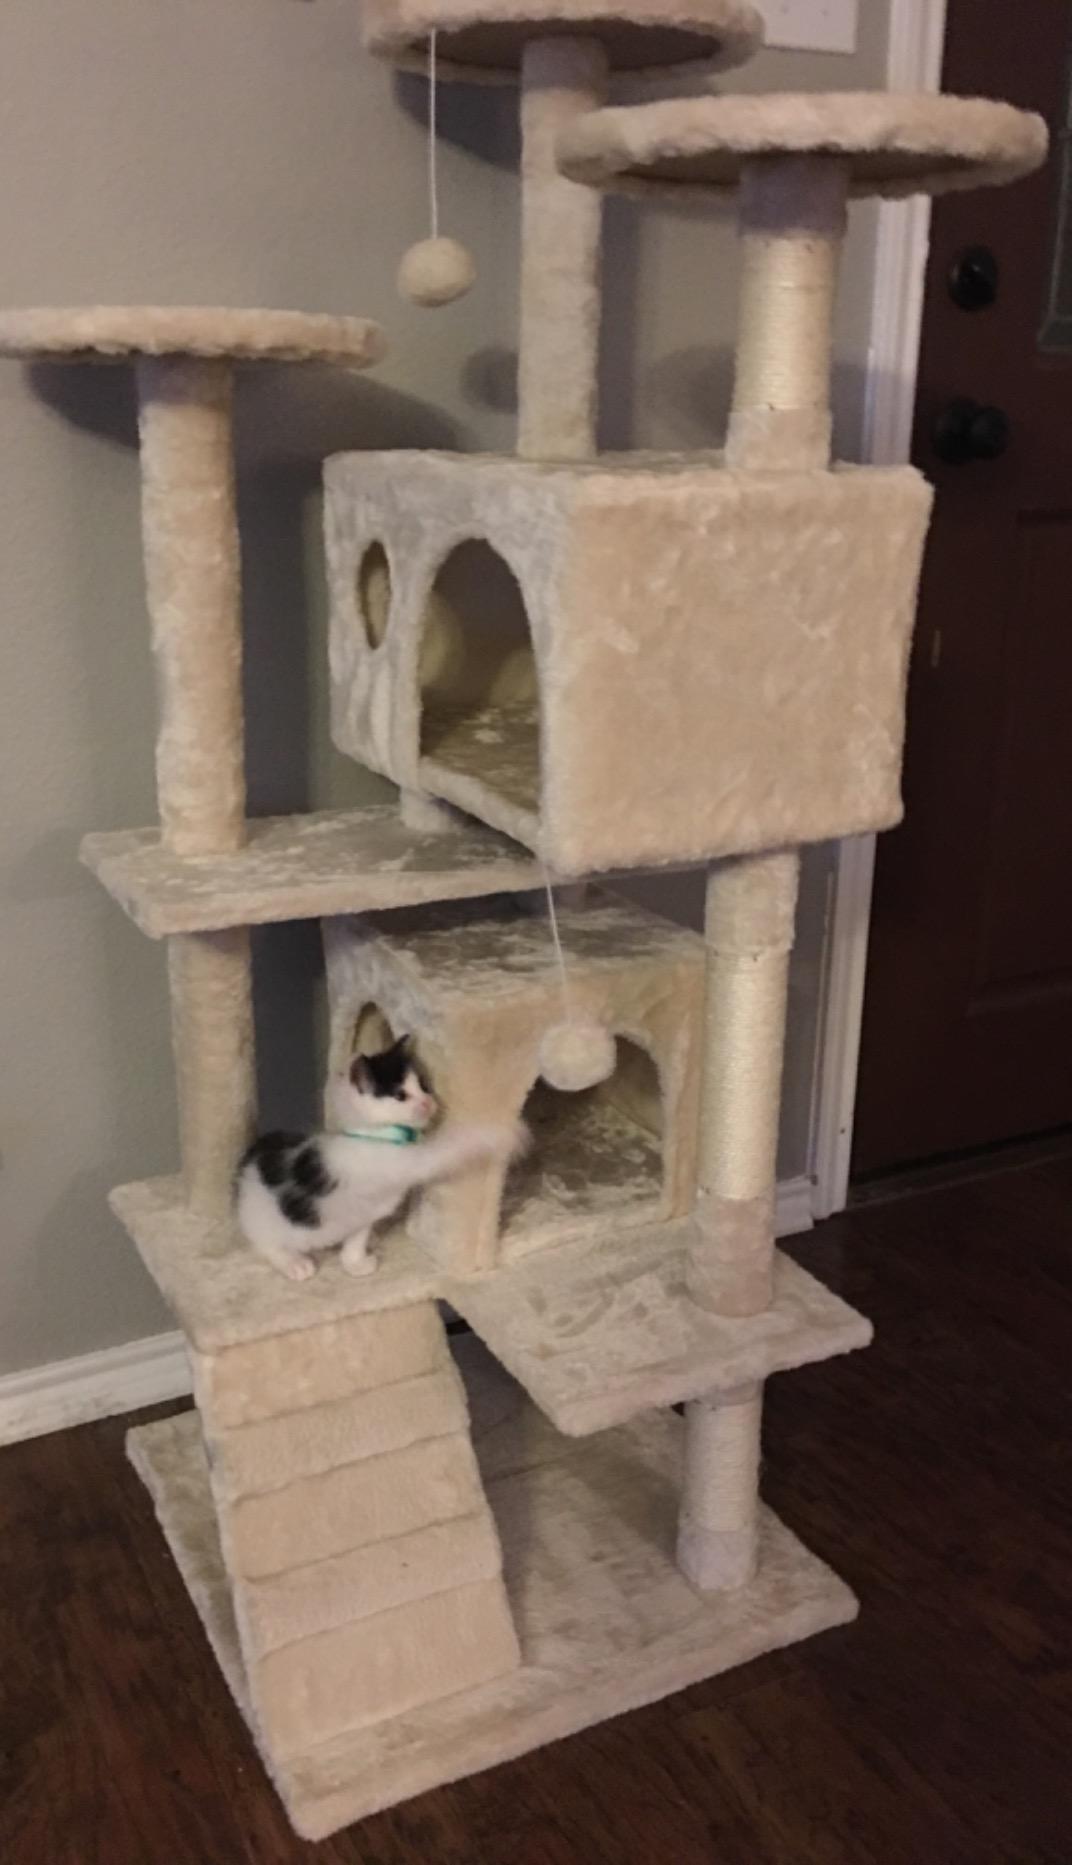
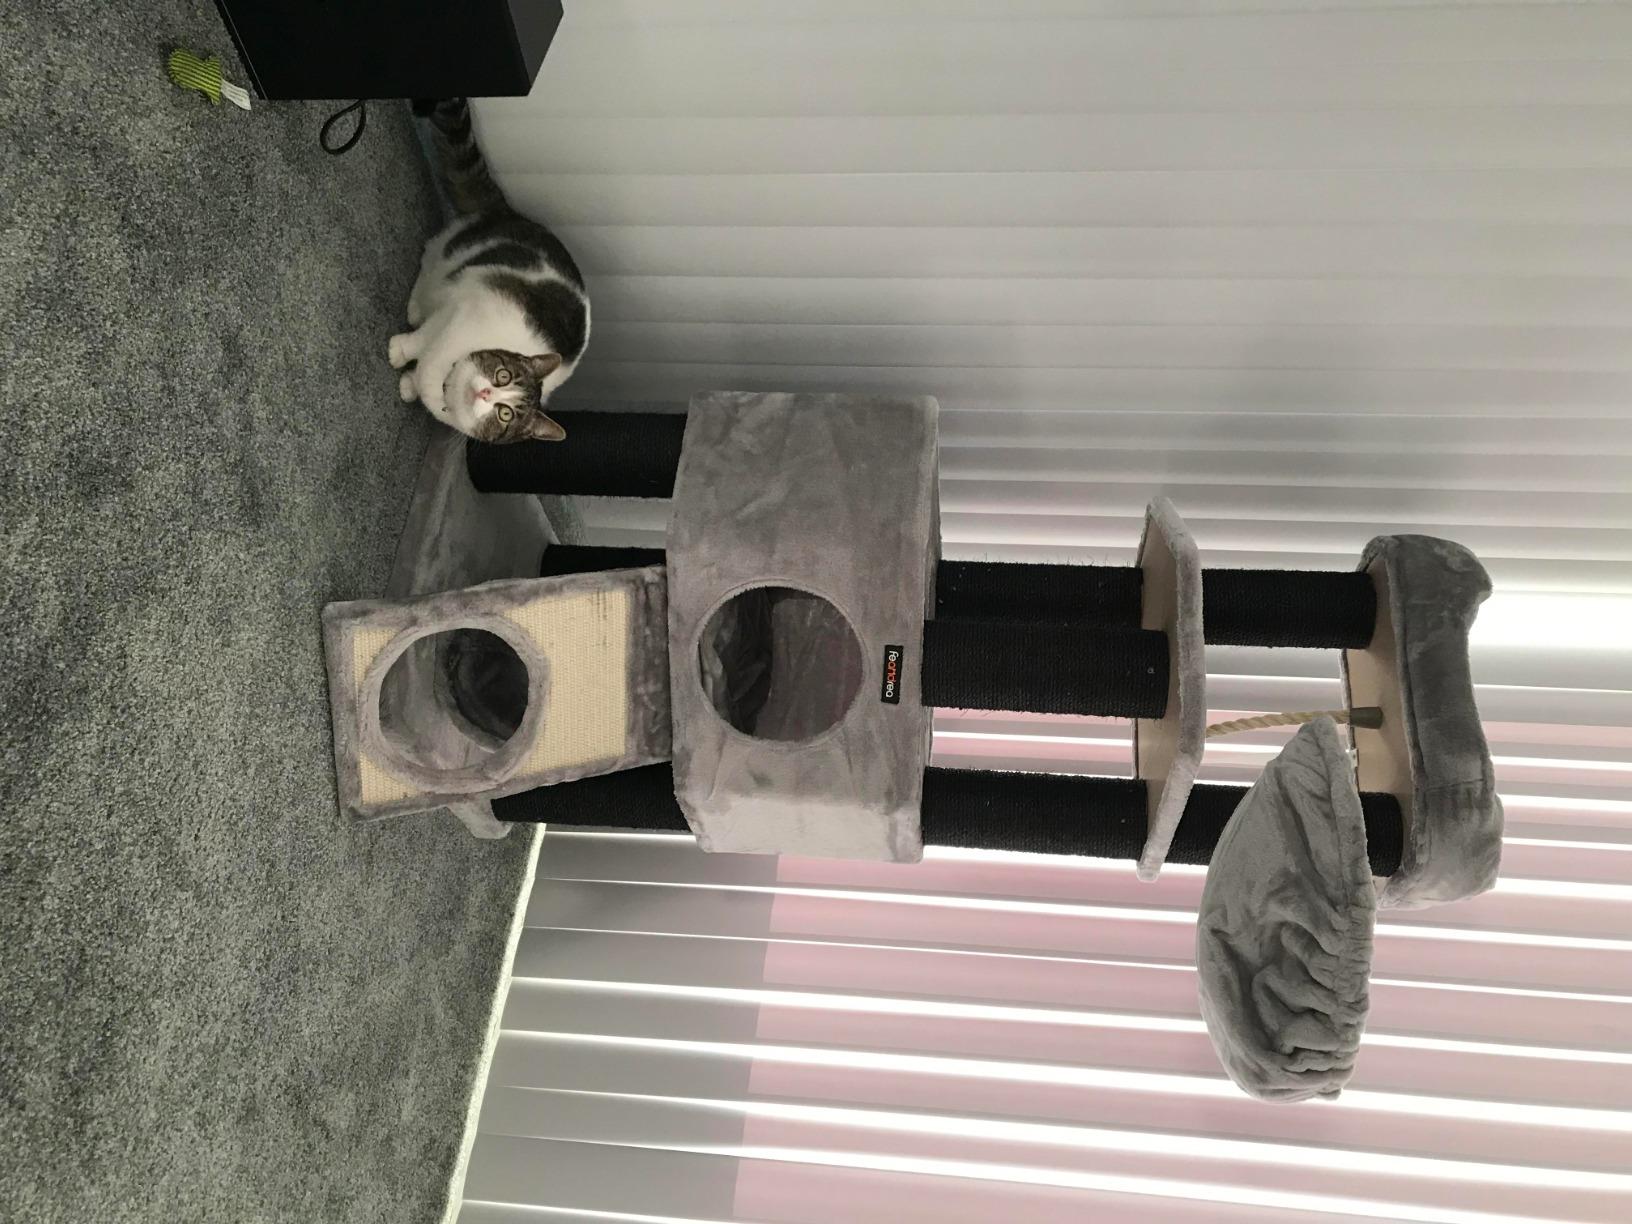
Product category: items_cat tree
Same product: no